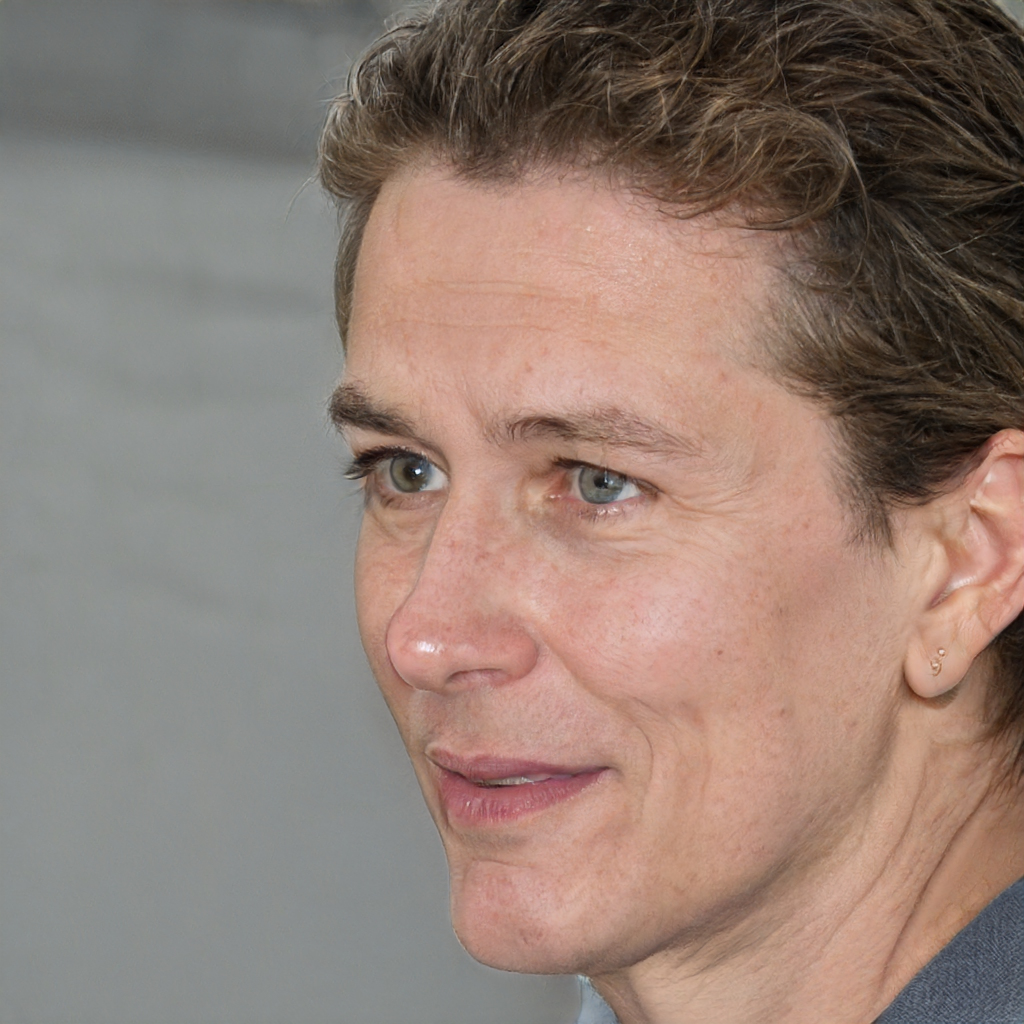
Portrait style: Real Portrait